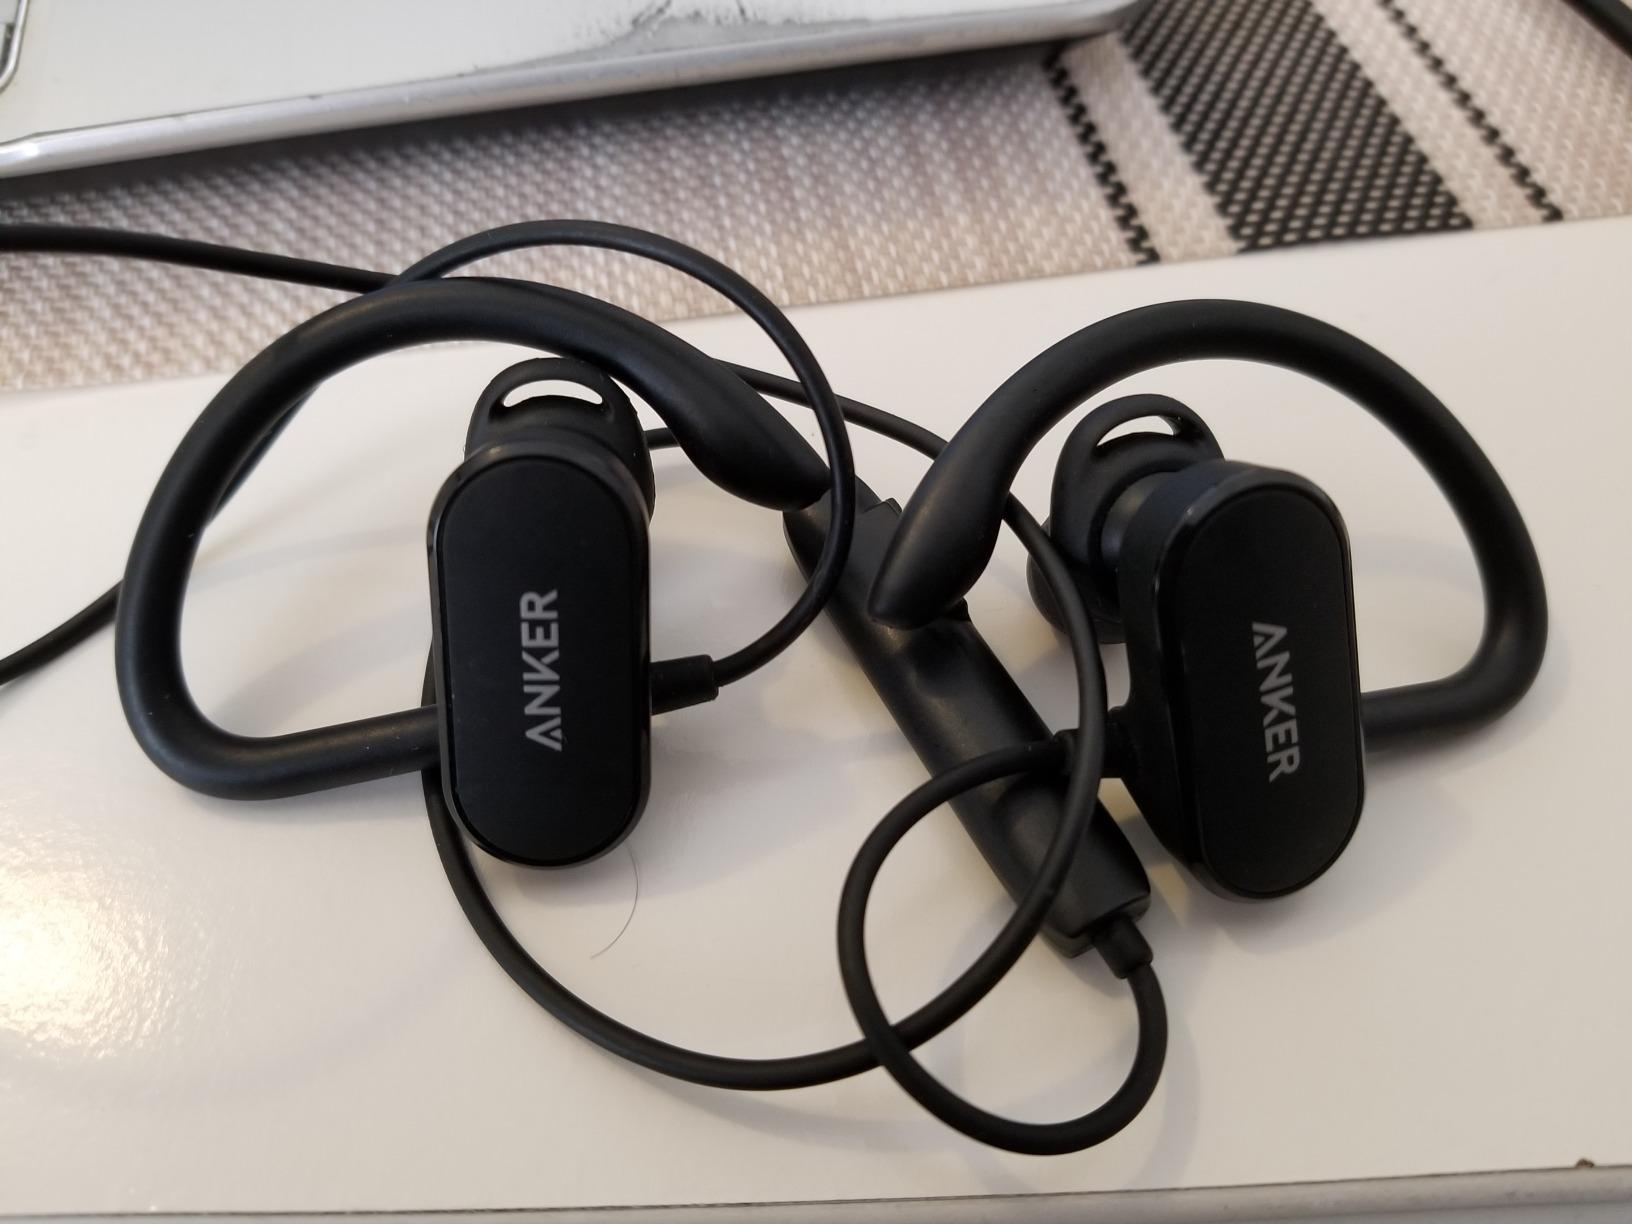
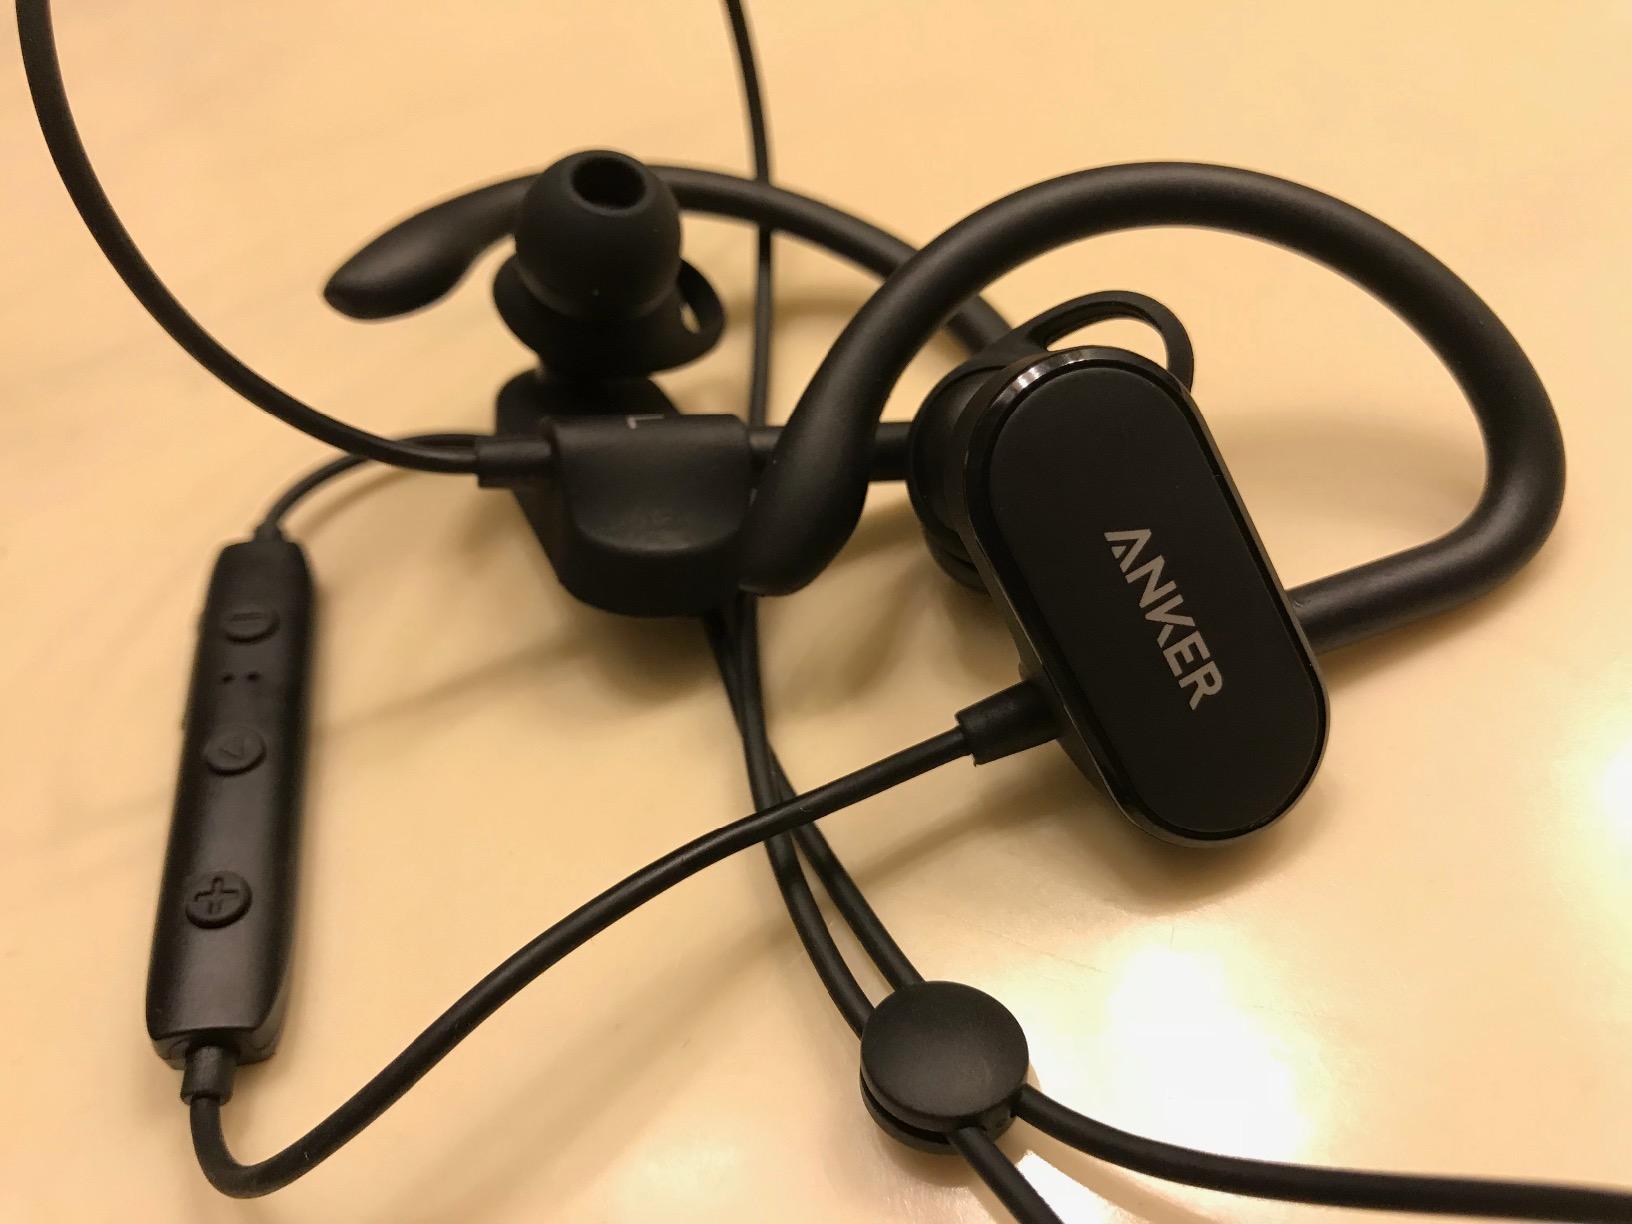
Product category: headphones
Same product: yes